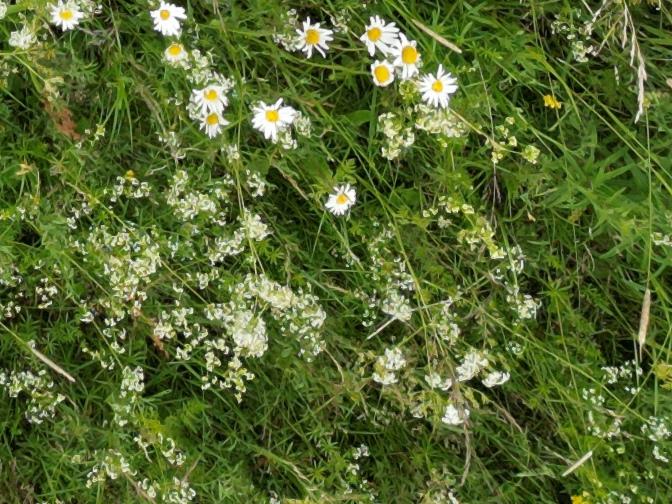
Flowers visible: yarrow flowers, yarrow flowers,  daisy flowers, yarrow flowers, yarrow flowers,  daisy flowers,  daisy flowers,  daisy flowers,  daisy flowers,  daisy flowers,  daisy flowers,  daisy flowers,  daisy flowers,  daisy flowers,  daisy flowers,  daisy flowers,  daisy flowers,  daisy flowers, yarrow flowers, yarrow flowers